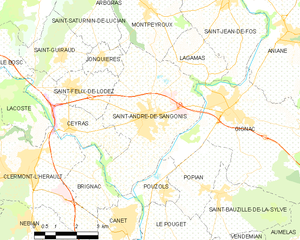
Carte de la commune française de code INSEE 34239 - Saint-André-de-Sangonis
Saint-André-de-Sangonis, est une commune française située dans le département de l'Hérault en région Occitanie.